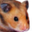
Label: hamster